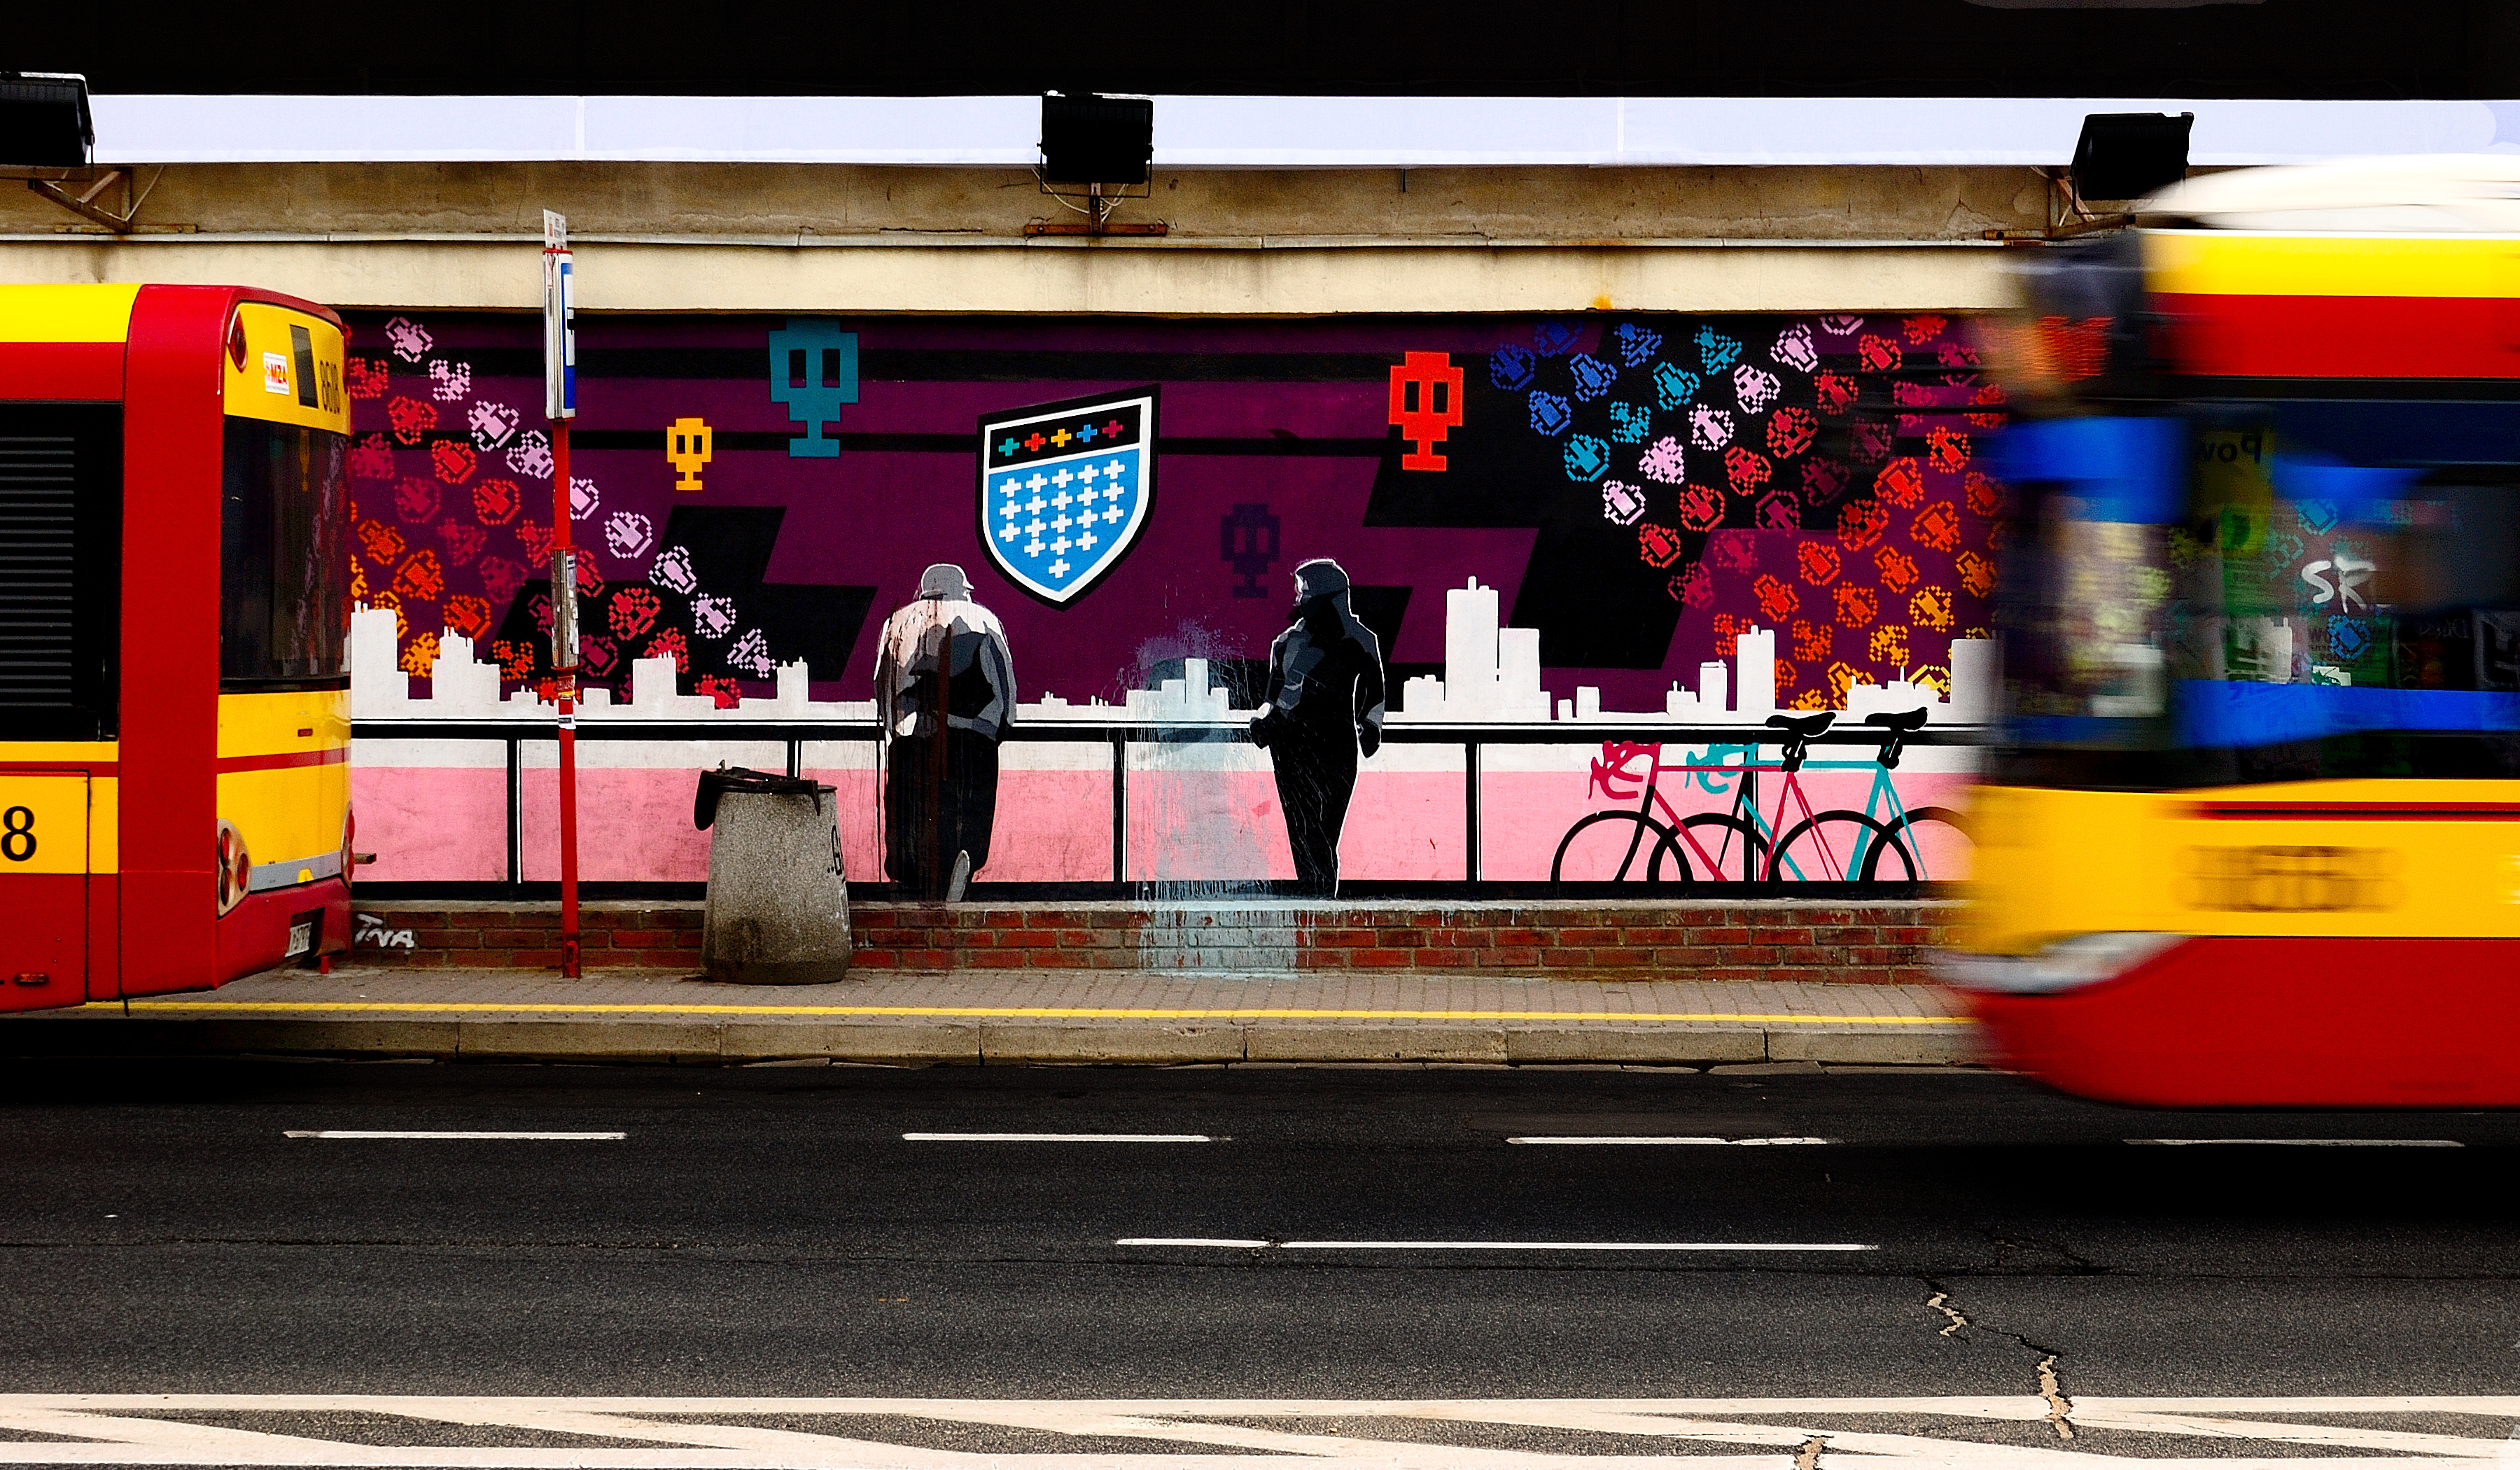
blur, people, road, street, urban, pavement, downtown, transport, red, vehicle, color, public transport, buses, vehicles, urban area